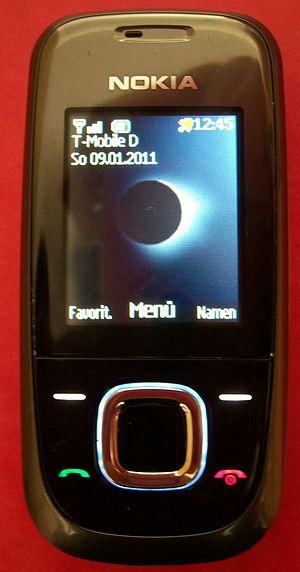
Le Nokia 2680 est un téléphone mobile produit par Nokia en 2008.